A Clockwork Orange (film)

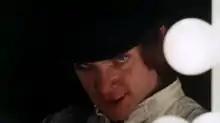
Malcolm McDowell as Alex DeLarge

The film provided early roles for Steven Berkoff, David Prowse, and Carol Drinkwater, who appeared as a police officer, Mr Alexander's attendant Julian, and a nurse, respectively.